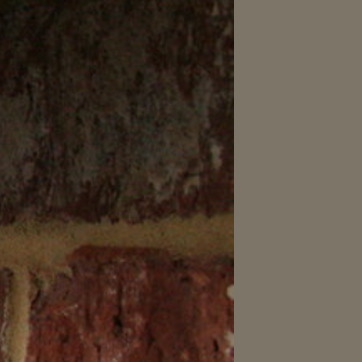
Material: brick